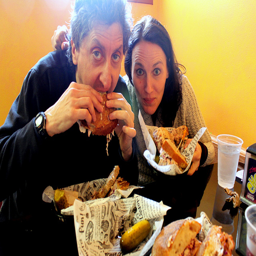
A man and woman at a table with trays of food
two people with food posing for a picture
Two people eat from baskets of food in this picture.
A man and woman are eating food in baskets.
A man and a woman enjoying a meal of sandwiches.